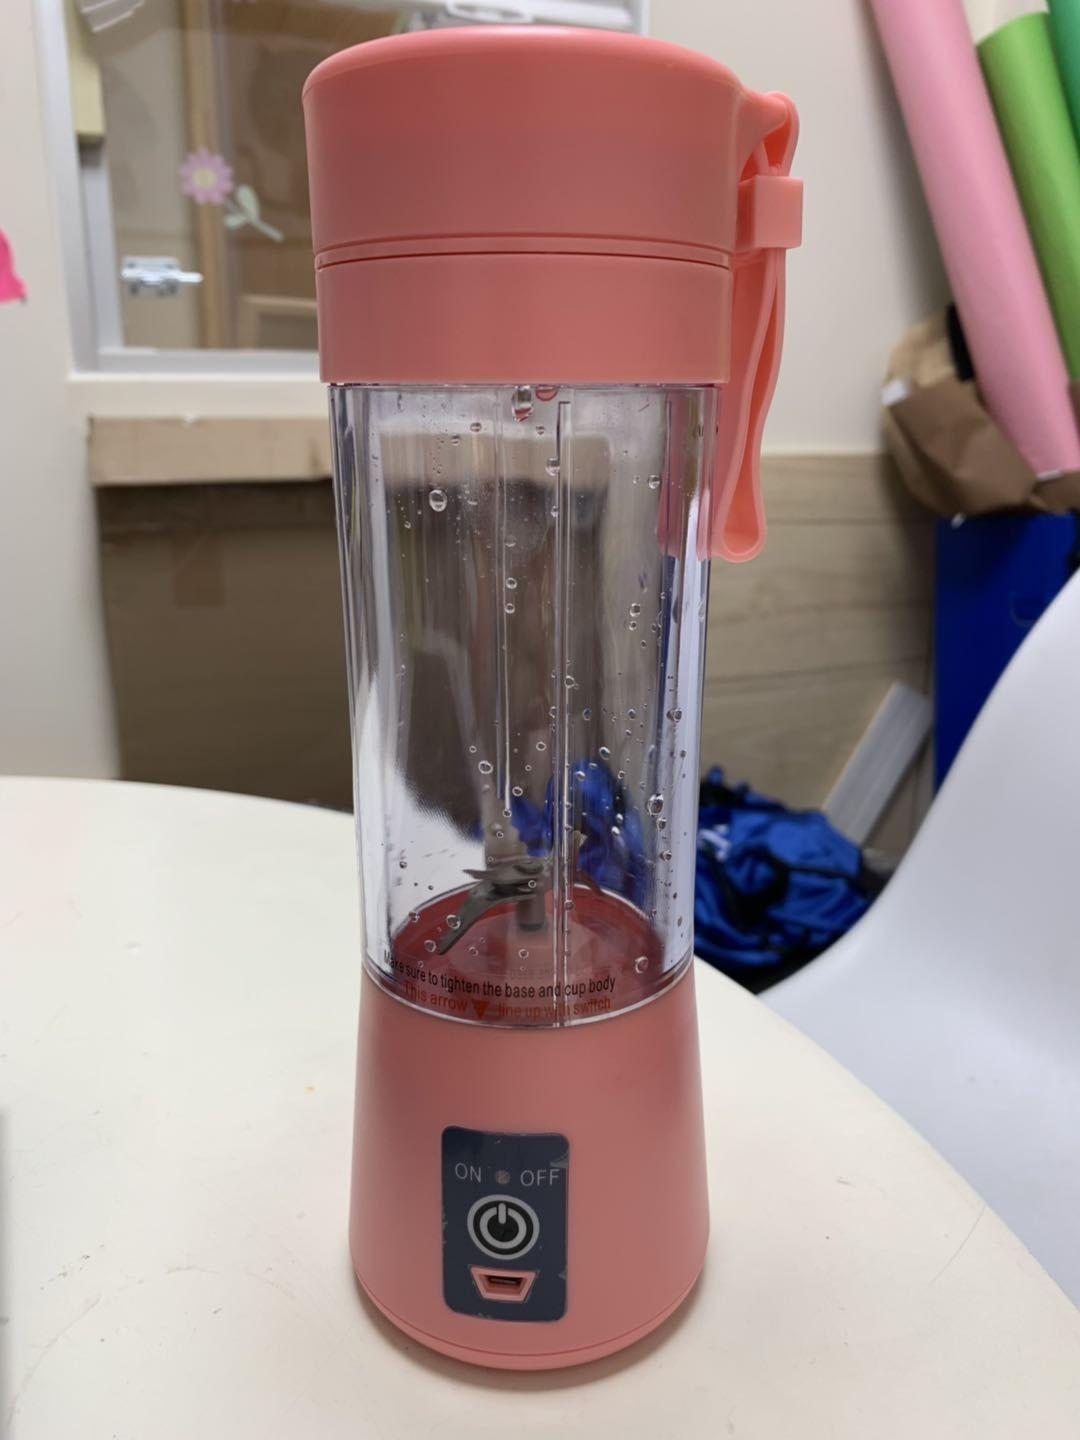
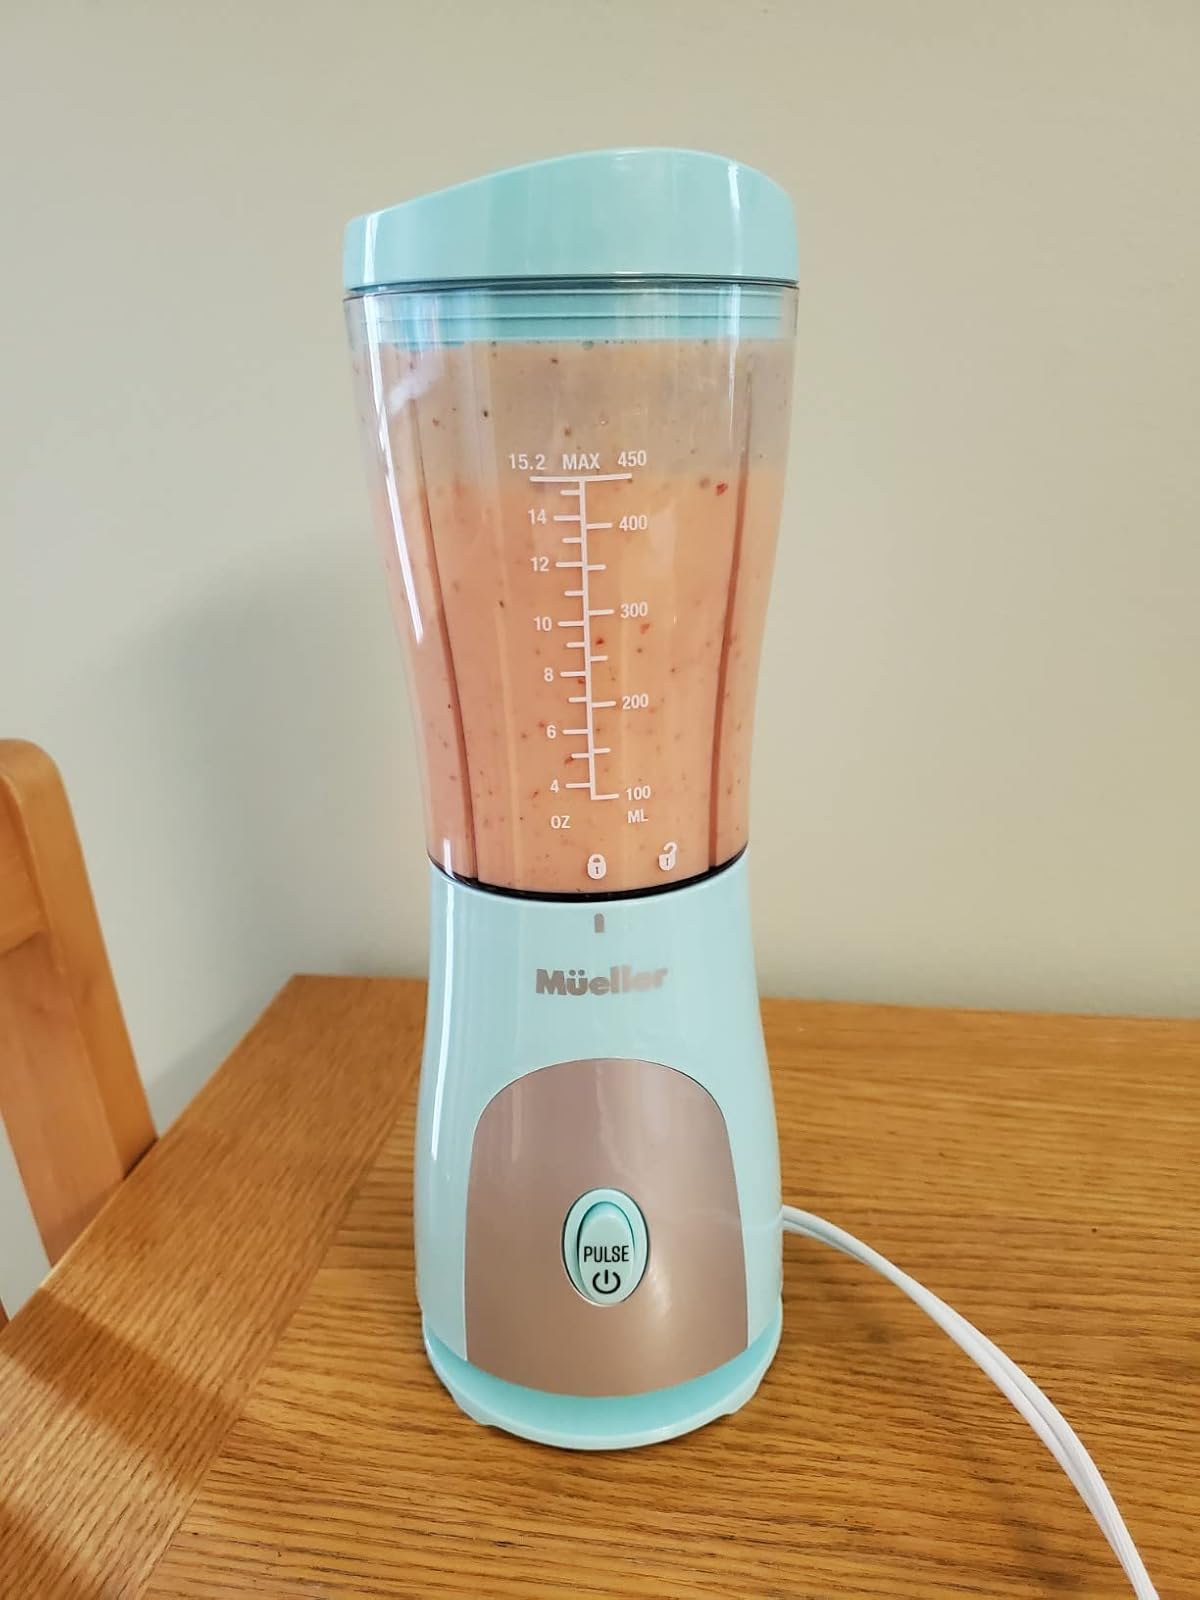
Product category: items_blender
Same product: no